Owusu-Ansa

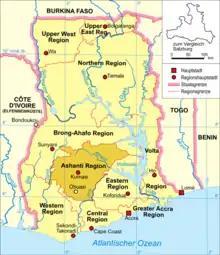
Today's political map of Ghana showing Cape Coast and Kumasi, where much of Owusu-Ansa's travelling took place.

While in Kumasi for these missions, Owusu-Ansa learned that leading Ashanti figures now regarded him as a traitor. This led him to request his re-stationing to Kumasi in order to win back their trust, but instead, he was re-stationed to Cape Coast as superintendent of the local Methodist school in 1853. In 1860, he again requested to be moved to Kumasi, this time from the Methodist headquarters in London. The request was granted, but the voyage made into a Methodist mission from March to April 1862. During the trip, Owusu-Ansa succeeded in regaining the trust he had lost among the Ashanti elite.